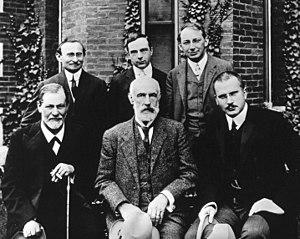
L'université Clark est une université américaine fondée en 1887, située à Worcester au Massachusetts.
Sándor Ferenczi, né Sándor Fränkel le 7 juillet 1873 à Miskolc et mort le 22 mai 1933 à Budapest, est un neurologue et un psychanalyste hongrois. Membre de la première génération psychanalytique, il est le fondateur, en 1913, de l'Association psychanalytique hongroise. D'abord considéré par Freud comme son « paladin et vizir secret », il est mis au ban de la communauté psychanalytique dès 1932, avant d'être réhabilité à partir des années 1980, notamment grâce à Michael Balint qui traduit en anglais et publie son œuvre.
Granville Stanley Hall, né le 1ᵉʳ février 1844 à Ashfield et mort le 24 avril 1924 à Worcester, est un philosophe, psychologue et universitaire américain.
Abraham Arden Brill, né le 12 octobre 1874 à Kanczugv, ville de Galicie alors autrichienne, et mort le 2 mars 1948 à New York, est un psychiatre et psychanalyste américain. Il est le fondateur, en 1911, de la New York Psychoanalytic Society.
Carl Gustav Jung est un médecin psychiatre suisse né le 26 juillet 1875 à Kesswil et mort le 6 juin 1961 à Küsnacht, en Suisse.
Cinq leçons sur la psychanalyse ou De la psychanalyse est un ouvrage de Sigmund Freud paru en 1910 chez Deuticke. Il s'agit de cinq conférences prononcées par Freud en 1909 à la Université Clark aux États-Unis. Le texte fut publié d'abord en 1910 en langue anglaise dans l' American Journal of Psychology. Traduit pour la première fois en français par Yves Le Lay, il parut en 1920-1921 dans La Revue de Genève sous le titre « Origine et développement de la psychanalyse ». Les éditions Payot le publièrent dans la traduction d'Yves Le Lay sous le titre La psychanalyse en 1921, puis en 1923 dans la même traduction sous le titre Cinq leçons sur la psychanalyse.
Sigmund Freud [sigmund fʁ̥øːd] ou [fʁœjd], né Sigismund Schlomo Freud le 6 mai 1856 à Freiberg et mort le 23 septembre 1939 à Londres, est un neurologue autrichien, fondateur de la psychanalyse.
La vie de Sigmund Freud est ici exposée sous forme chronologique. L'article de référence sur son travail est :
L'American Journal of Psychology fut le premier journal de langue anglaise consacré à la psychologie expérimentale. C'est une revue scientifique trimestrielle.
Sigmund Freud et les premiers psychanalystes s'attachent à structurer le mouvement psychanalytique, dès le début du XXᵉ siècle, à la fois sur un plan international, avec la création de l'Association psychanalytique internationale en 1910, et avec une forte incitation à créer des sociétés nationales, sur le modèle de la première association, la Société psychanalytique de Vienne. Des associations se créent ainsi à Budapest, Berlin, Londres, Paris, en Amérique notamment.
L'inconscient collectif est un concept de la psychologie analytique s'attachant à désigner les fonctionnements humains liés à l'imaginaire, communs ou partagés, quels que soient les époques et les lieux, et qui influencent et conditionnent les représentations individuelles et collectives.